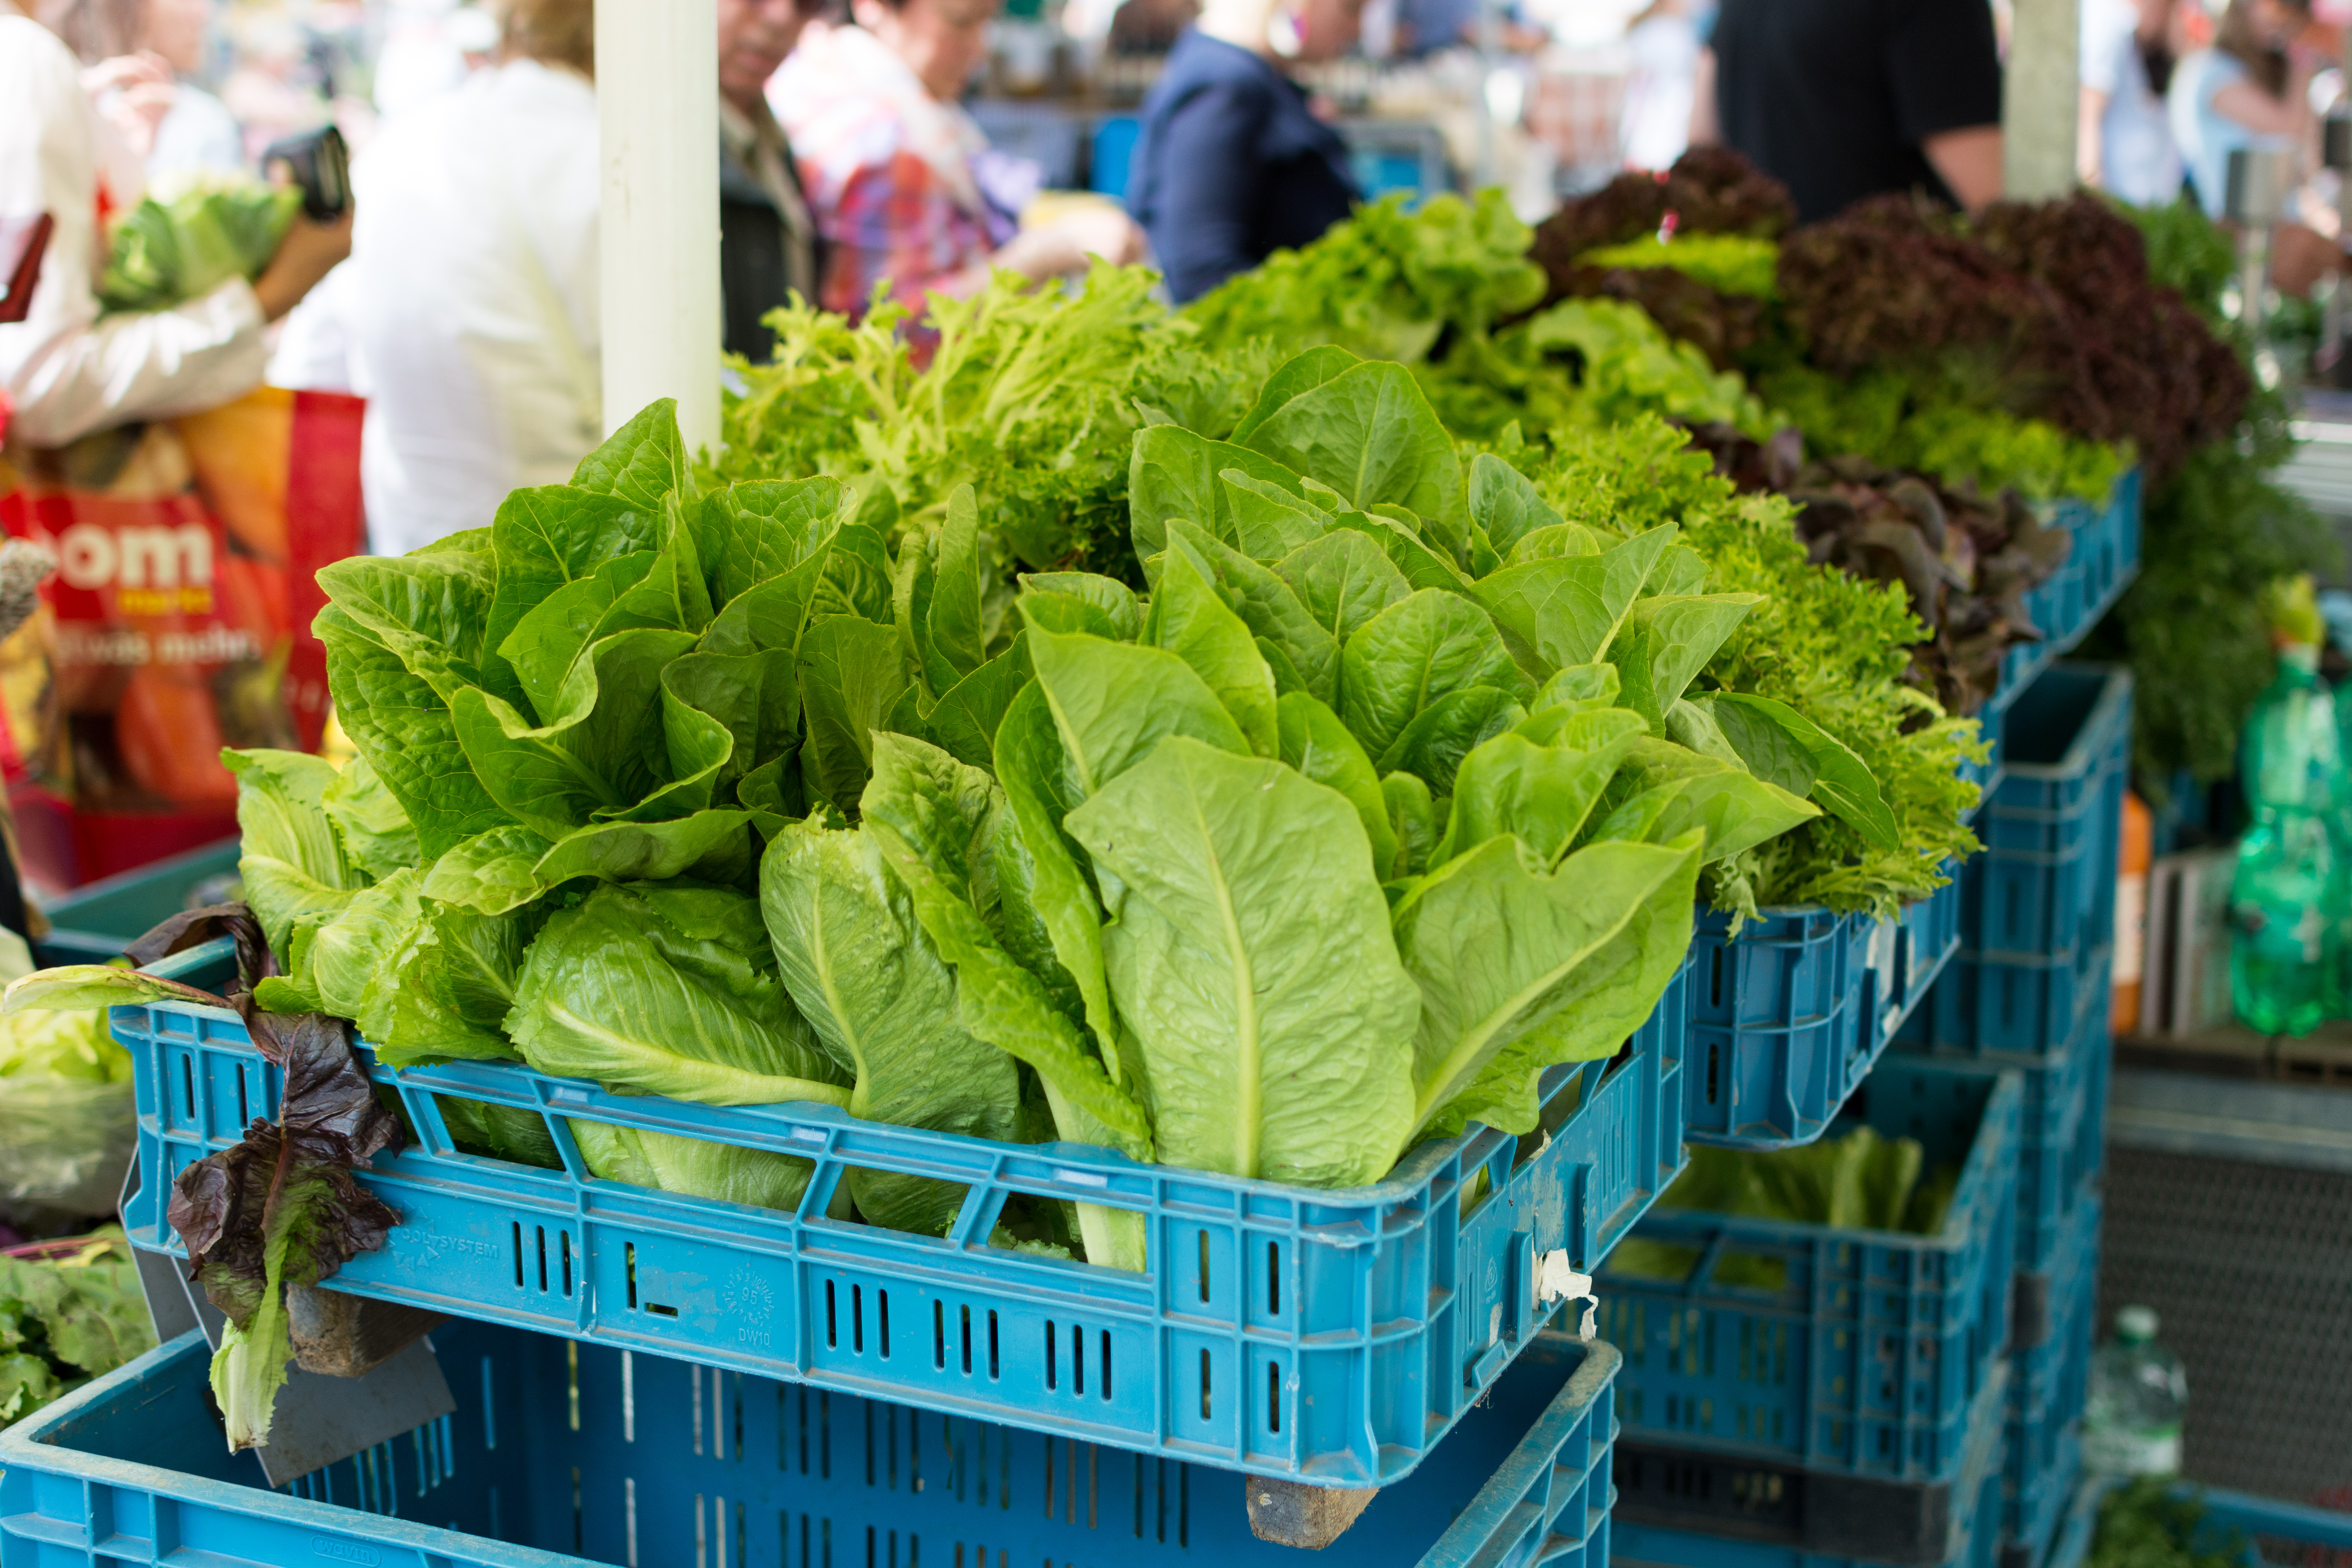
market, local food, leaf vegetable, vegetable, marketplace, public space, romaine lettuce, food, spinach, lettuce, spring greens, grocery store, plant, natural foods, produce, greengrocer, leaf, whole food, selling, chard, stall, supermarket, city, mustard greens, cruciferous vegetables, bazaar, vegetarian food, trade, Iceburg lettuce, chinese cabbage